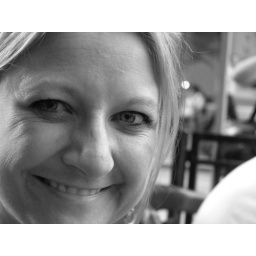
baby blues in black and white